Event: Nepal Earthquake
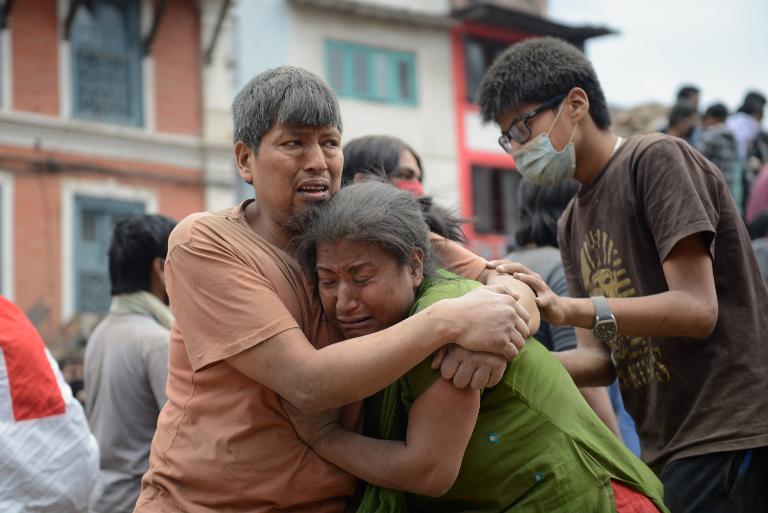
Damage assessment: no_damage